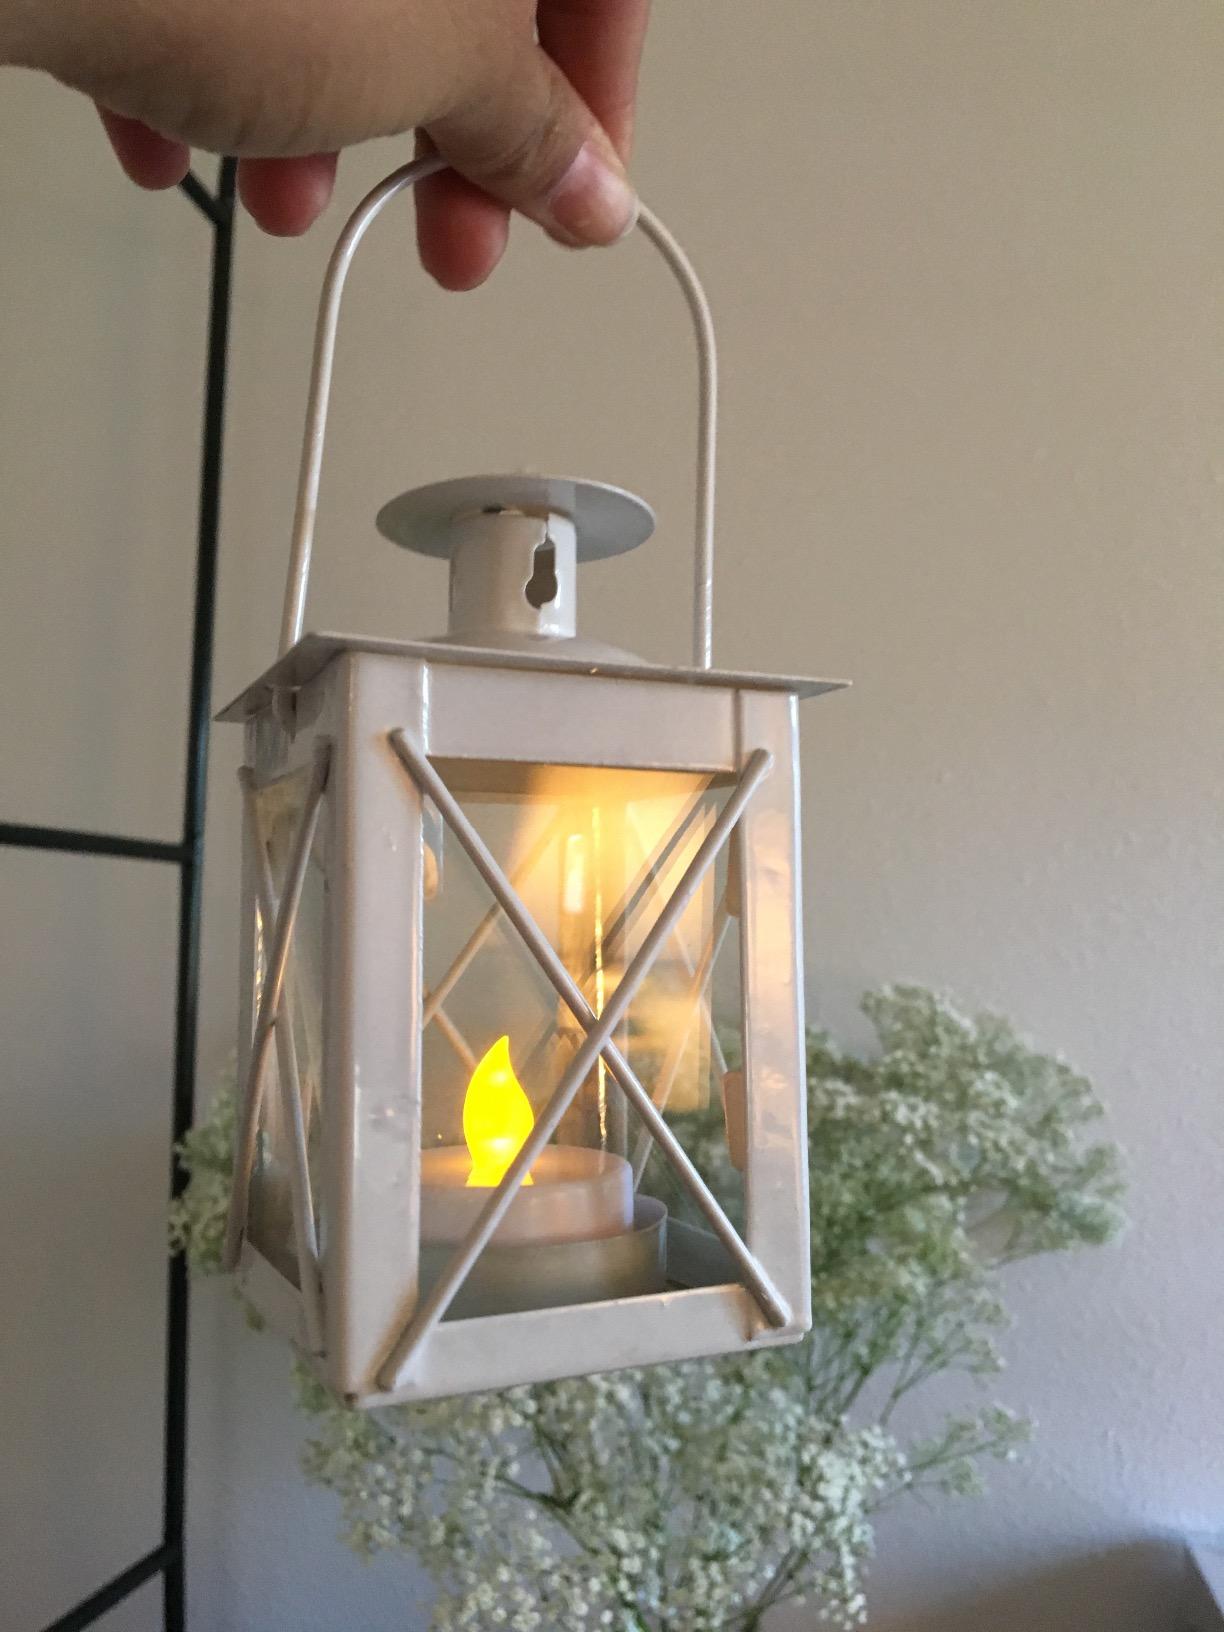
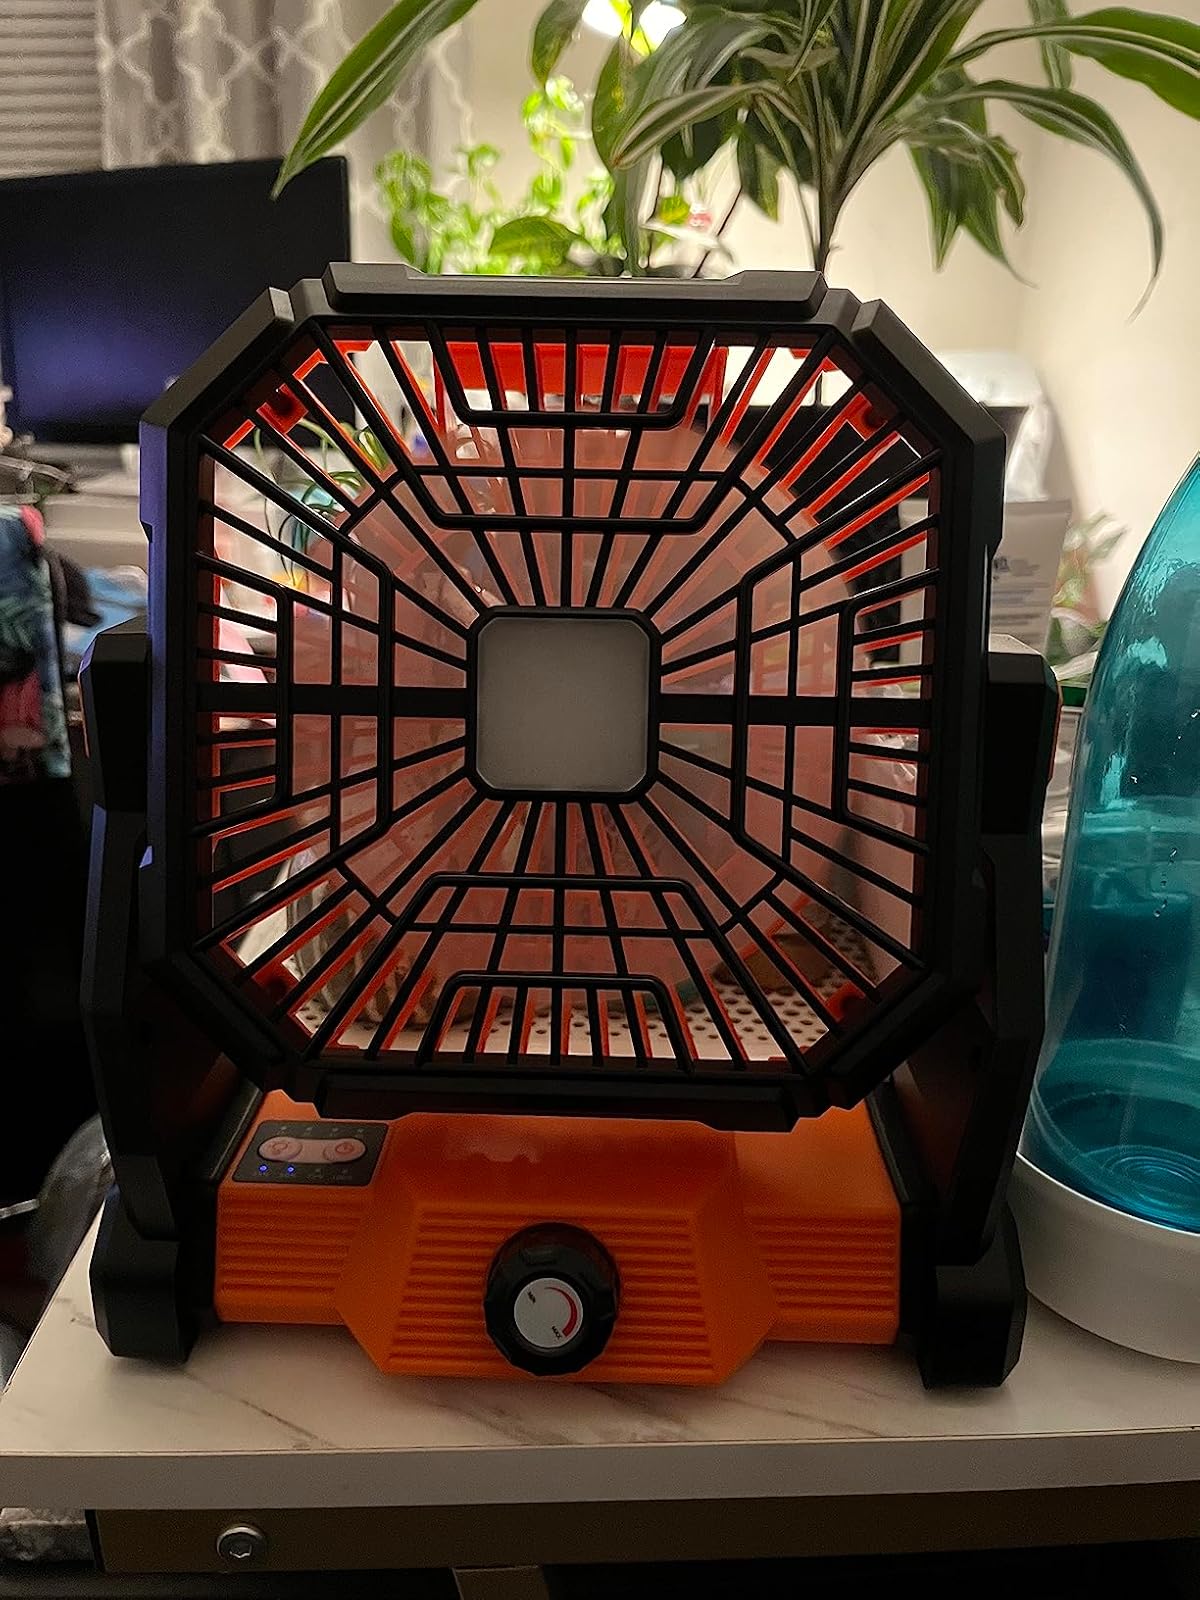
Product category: lantern
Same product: no